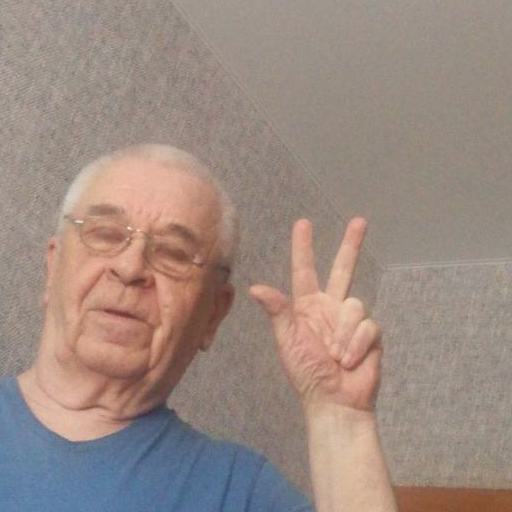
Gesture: three2